Hartford, Wisconsin

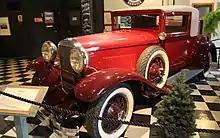
A 1929 Kissel 8-95 White Eagle made in Hartford, Wisconsin. The Wisconsin Automotive Museum in Hartford owns a large collection of Kissels and other automobiles manufactured in the state.

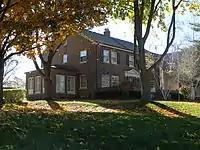
George A. Kissel House

Hartford incorporated as a city in 1883. While Hartford had a large German-American population in the 19th century and was home to several German cultural associations, including the Hartford Turners, the Hartford Schützenverein, and a chapter of the Sons of Hermann, the Germans in Hartford tended to be more assimilated than Germans in other Washington County communities. In 1912, one historian observed that in Washington County "there have always been places where the American [culture] predominated. Take the example of the two cities in the county. Hartford always was more of an American community than West Bend."